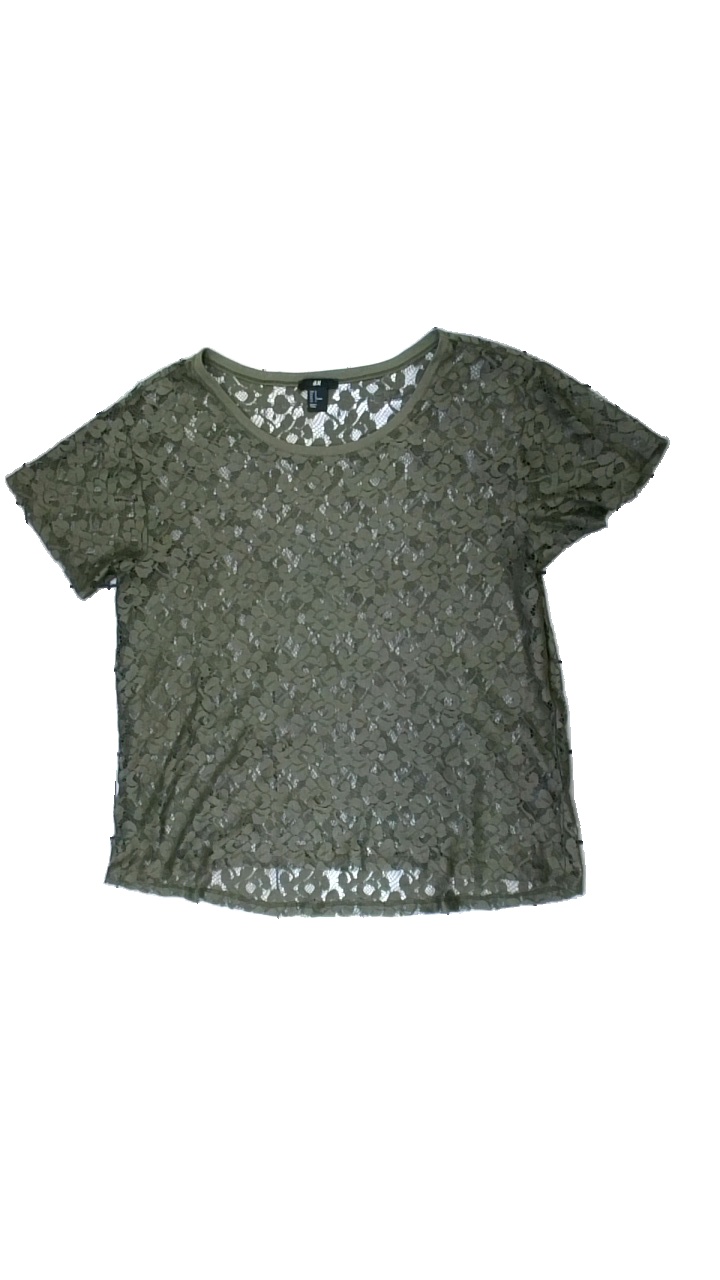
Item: T-shirt (Ladies)
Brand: H&m
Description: grön broderad tröja med blommigt mösnter
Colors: Green
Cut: Regular
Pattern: Embroidered
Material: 100% polyester
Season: All
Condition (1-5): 5
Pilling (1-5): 5
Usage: Reuse
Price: <50